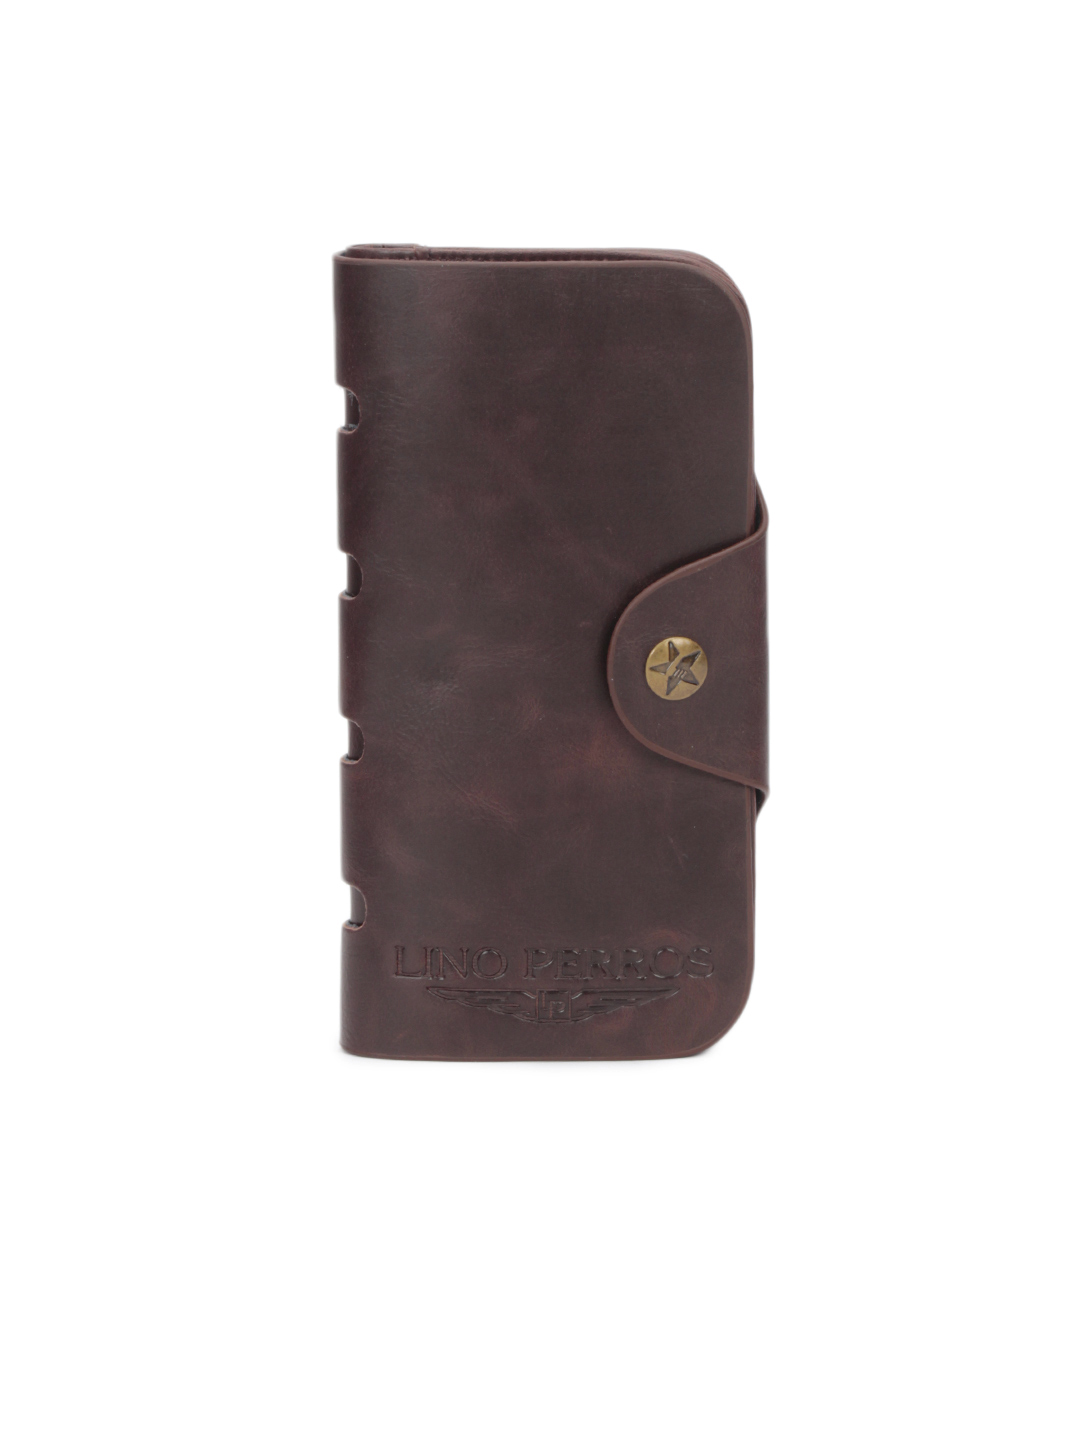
Lino Perros Women Leather Brown Wallet
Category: Accessories / Wallets / Wallets
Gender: Women
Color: Brown
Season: Winter 2015
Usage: Casual